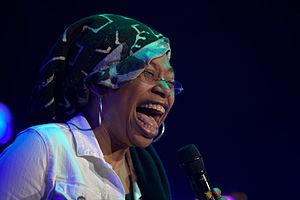
Rachelle Ferrell est une chanteuse et musicienne américaine née le 21 mai 1964 à Berwyn en Pennsylvanie. Même si sa carrière englobe de nombreux genres musicaux dont la soul, le gospel, la pop ou le classique, elle est surtout reconnue pour ses talents d'artiste jazz.